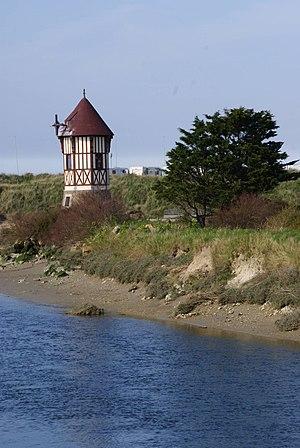
Graye-sur-Mer: le moulin
Graye-sur-Mer est une commune française, située dans le département du Calvados en région Normandie, peuplée de 685 habitants.